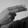
ASL letter: H